Abby Travis

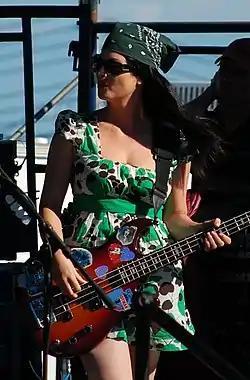
Travis with The Bangles in 2007

Abby Travis (born November 10, 1969) is an American musician. In the 1990s, she began working as a touring bass player. She has worked with The Go-Go's, The Eagles of Death Metal, Masters of Reality, The Bangles, KMFDM, Beck, and Elastica.